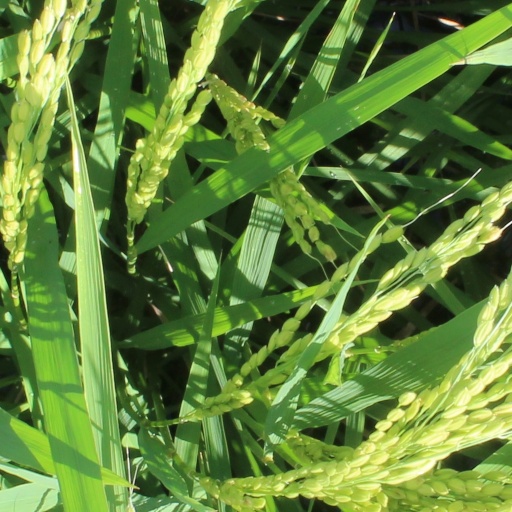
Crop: rice